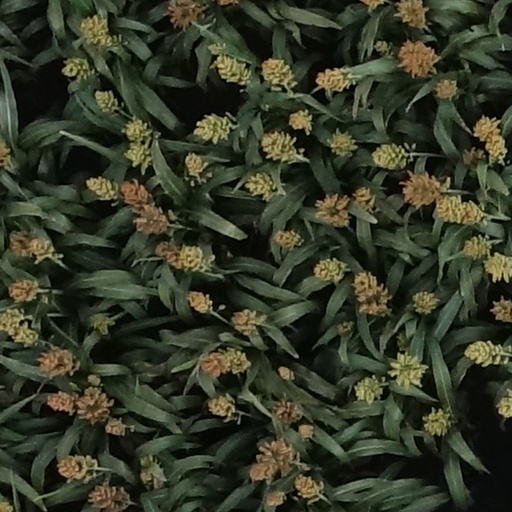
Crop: sorghum